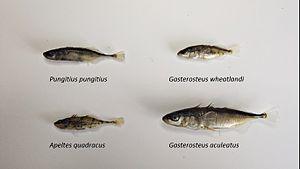
L’épinoche tachetée est une espèce de petit poisson de la famille des gastérostéidés vivant dans l'Atlantique Ouest : Terre-Neuve, Canada et du Massachusetts aux États-Unis. Il peut atteindre jusqu'à 7,6 cm, mais il fait généralement 3,5 cm.